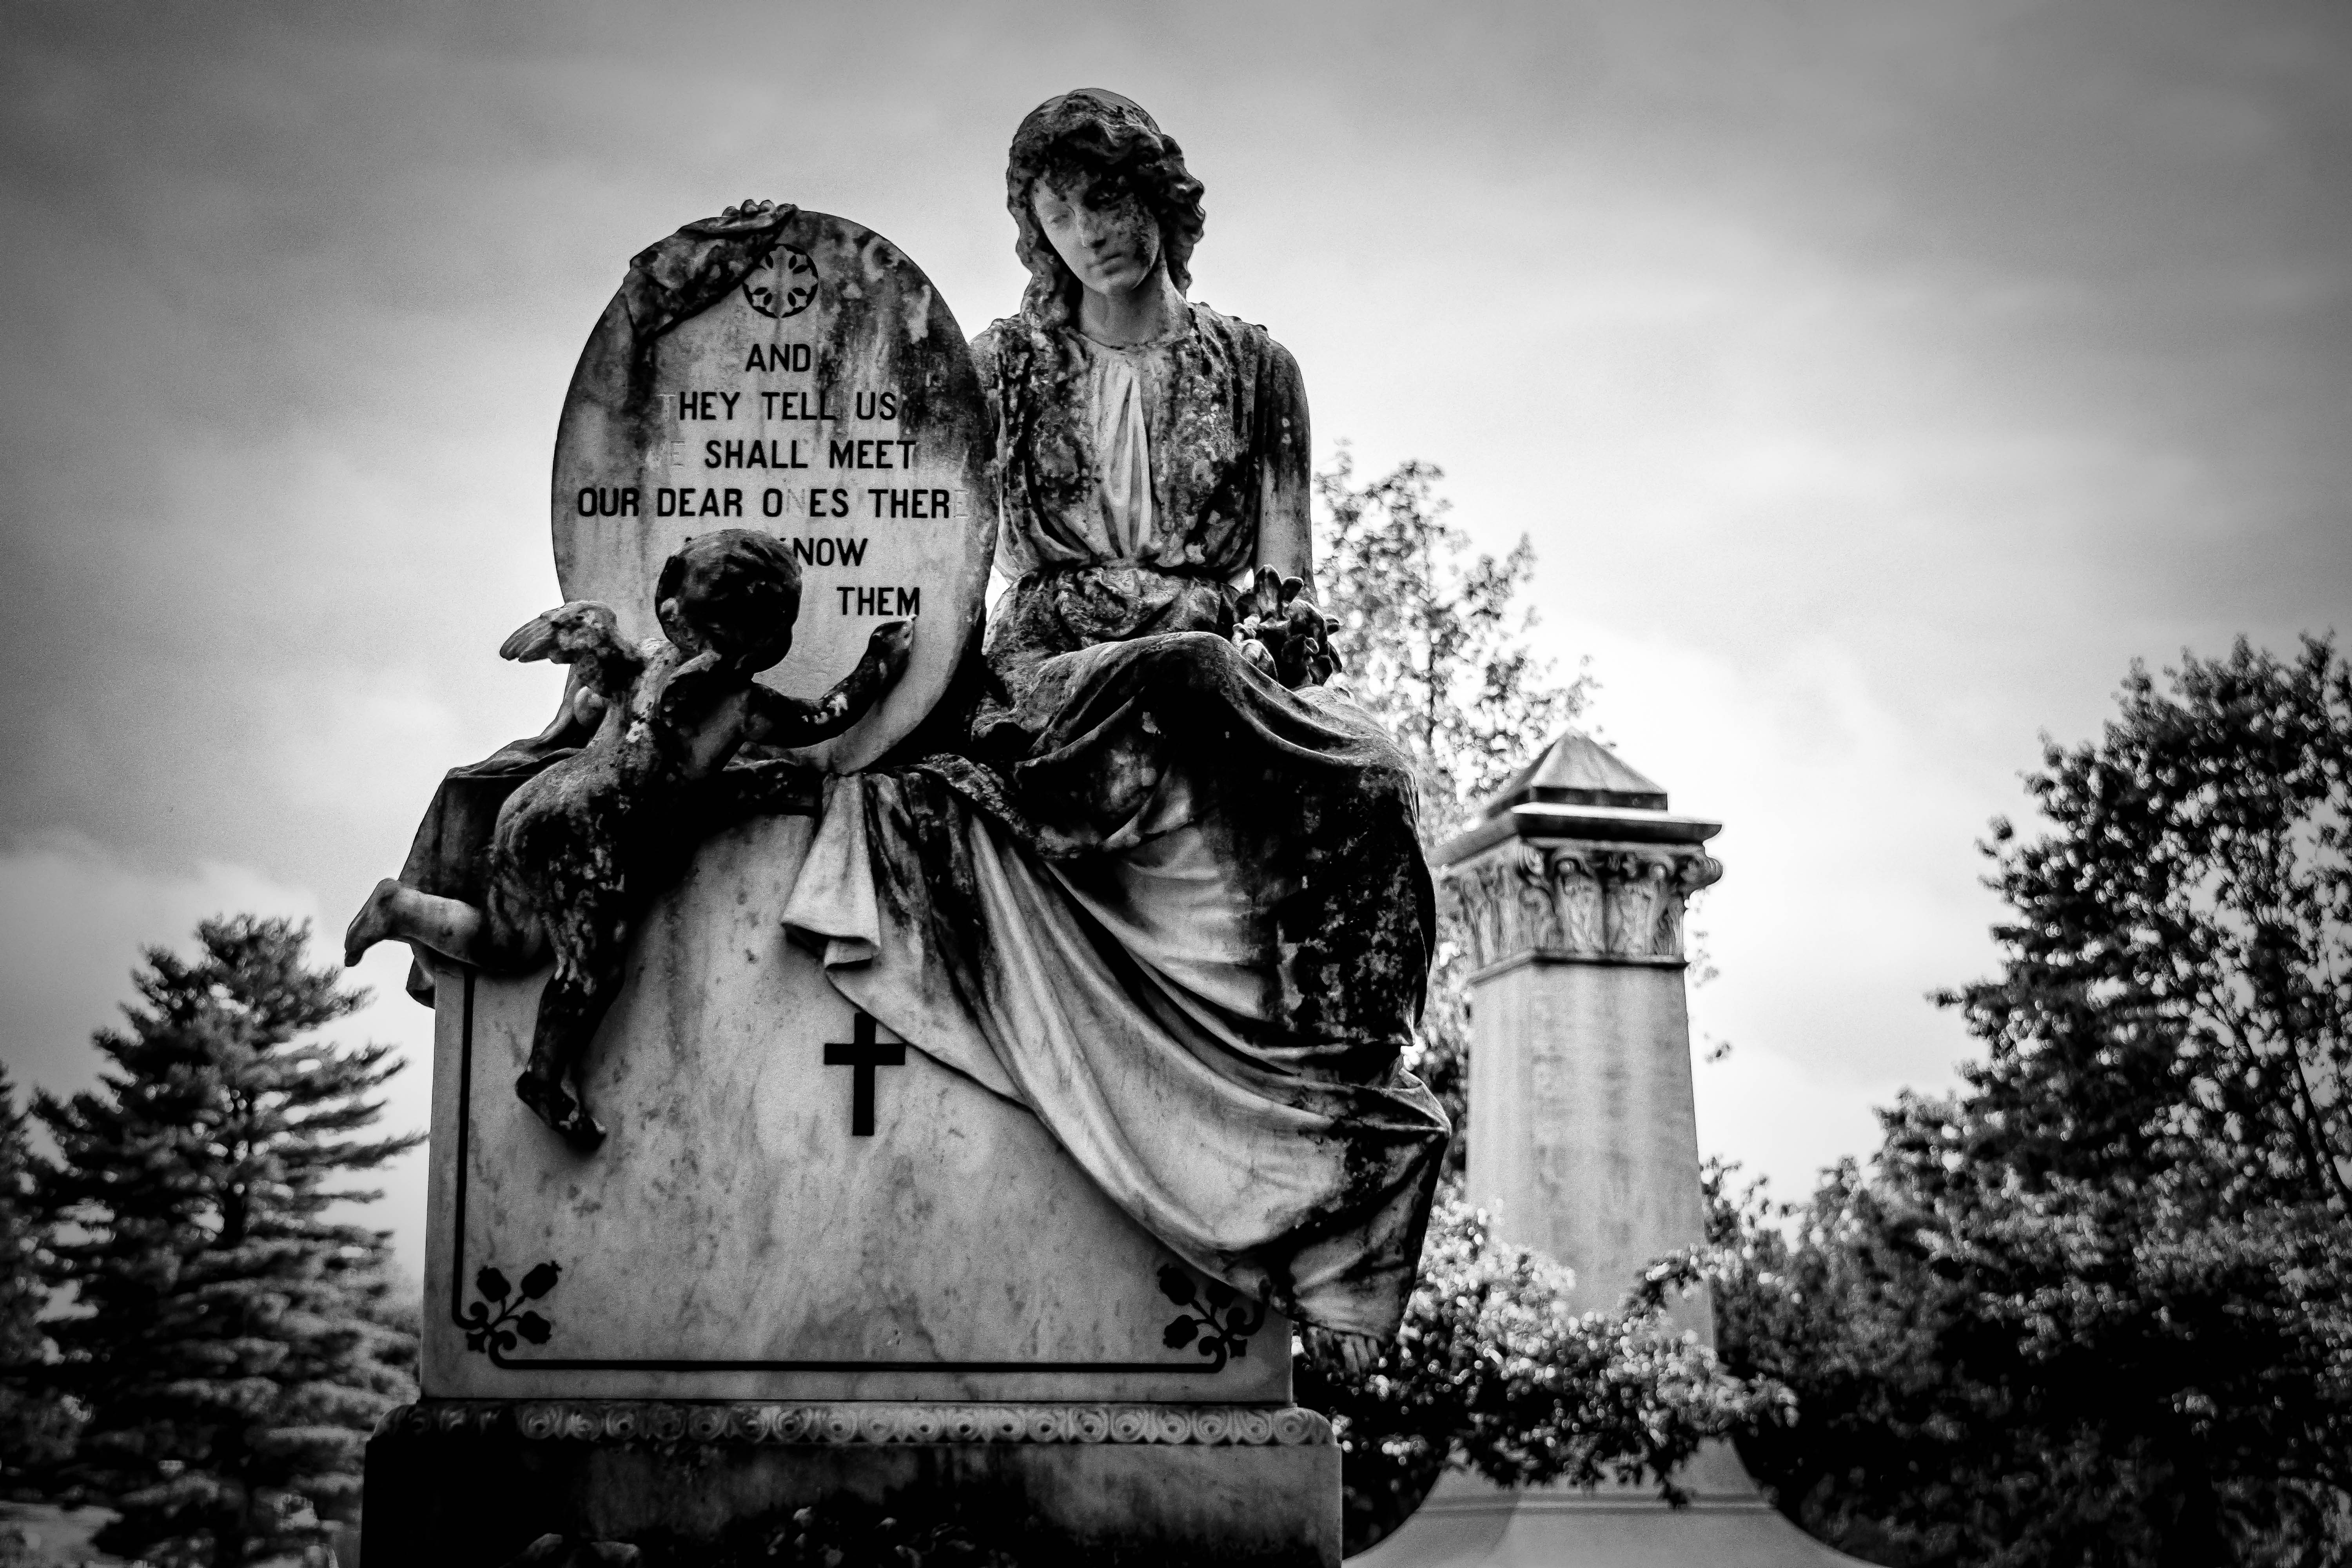
black and white, white, photography, monument, statue, cemetery, black, monochrome, bw, blackandwhite, sculpture, blackwhite, newyork, photograph, noiretblanc, noir, blanc, negro, blanco, schwarz, pretoebranco, bnw, cementerio, blancoynegro, nero, branco, byn, weis, bianconero, bianco, blanconegro, bn, noirblanc, biancoenero, pretobranco, preto, schwarzundweis, saratogasprings, greenridgecemetery, monochrome photography